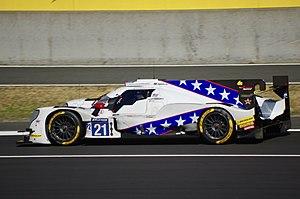
Oreca 07 Gibson de l'écurie Dragon Speed - 10 Star's pilotée par Henrik Hedman, Felix Rosenqvist et Ben Hanley
Henrik Hedman, né le 5 février 1968 en Suède, est un homme d'affaires et un pilote automobile suédois.